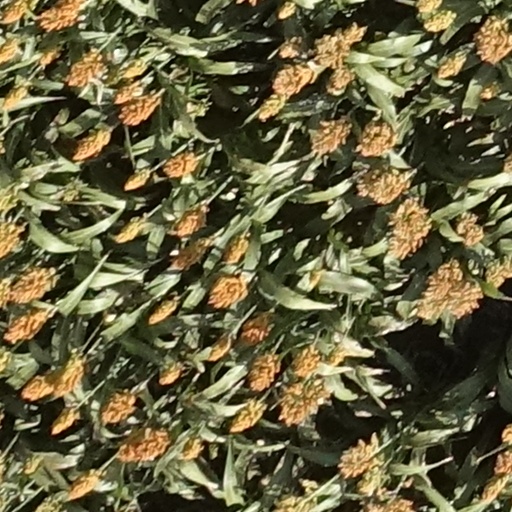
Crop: sorghum